8-4-4 Curriculum in Kenya

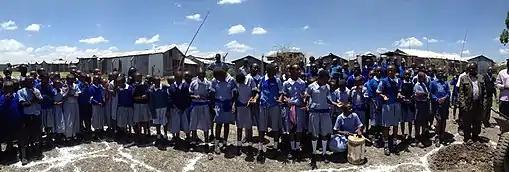
Kenyan Students gather outdoors around the ground breaking ceremony. As part of the project, new toilets will turn human waste into enough energy to power the school.

Since 1985, public education in Kenya has been based on an 8-4-4 system, with eight years of primary education followed by four years of secondary school and four years of college or university. Prior to the 8-4-4 model, Kenya's education system was structured as 7-4-2-3 curriculum.